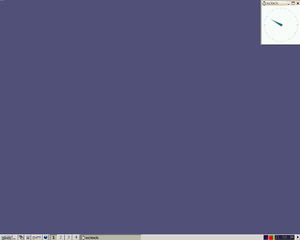
Dans le monde Unix, IceWM est un gestionnaire de fenêtres libre pour le système X Window. Il a été développé par le slovène Marko Maček. Il a été codé en C++ et distribué sous licence GNU LGPL. Il est relativement léger en termes d'utilisation de la mémoire et de temps de calcul processeur. Il est possible de lui appliquer des thèmes et ainsi lui donner l'apparence de Windows 95, d'OS/2 ou d'autres environnements graphiques.